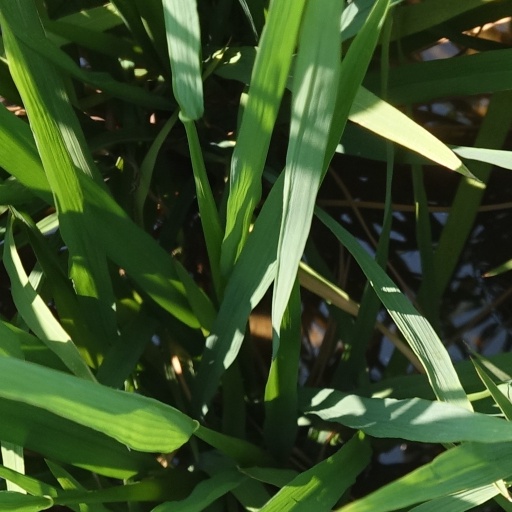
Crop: rice